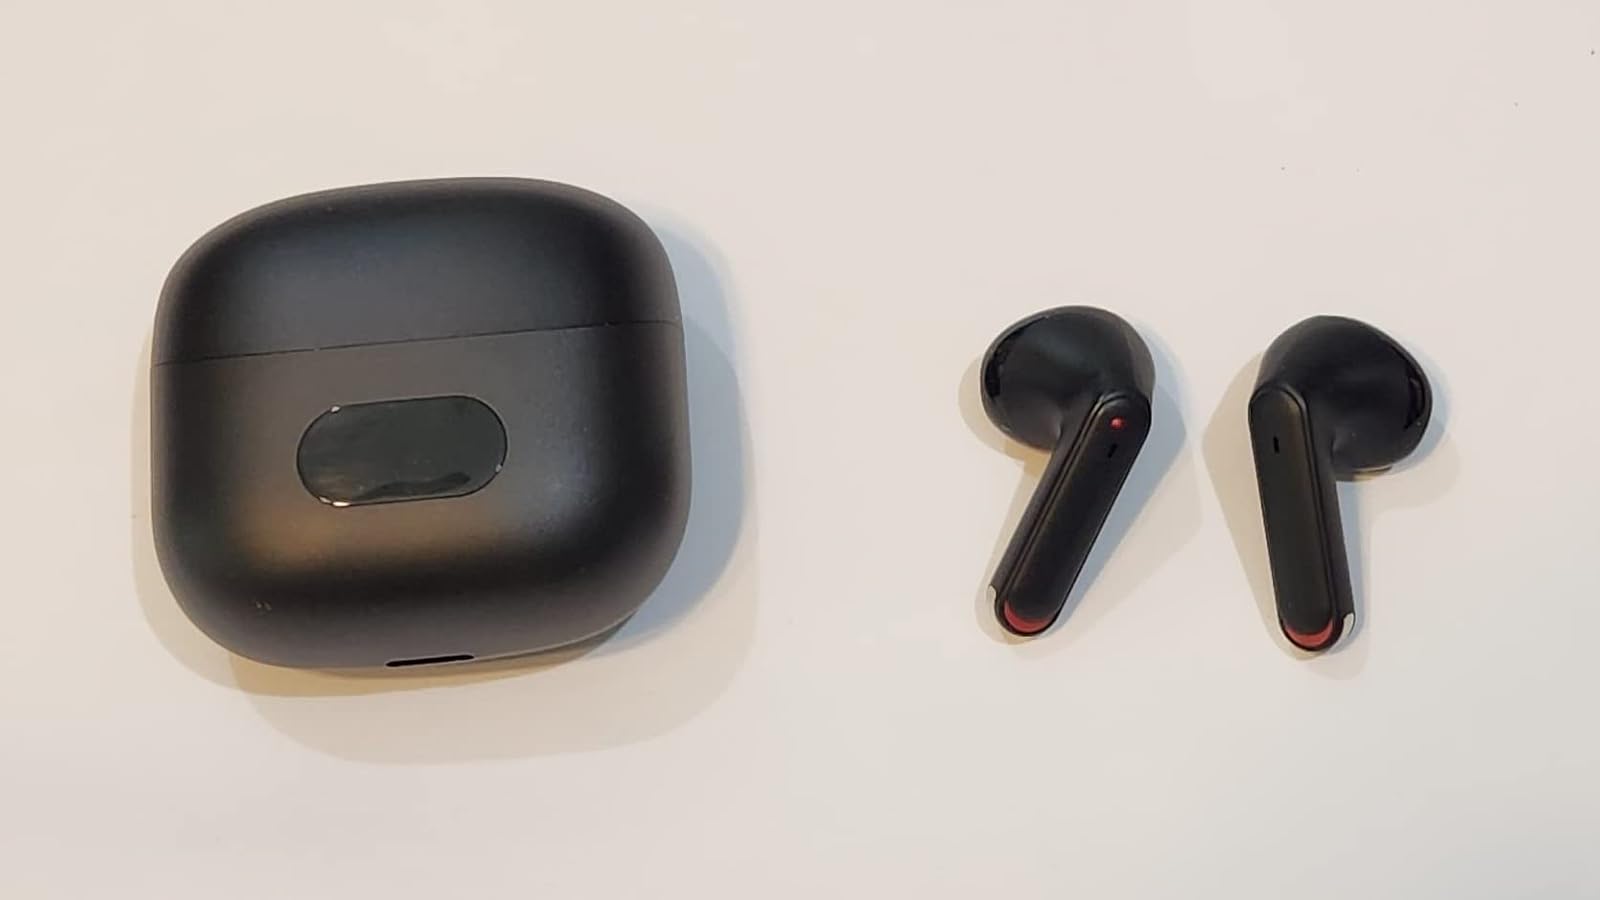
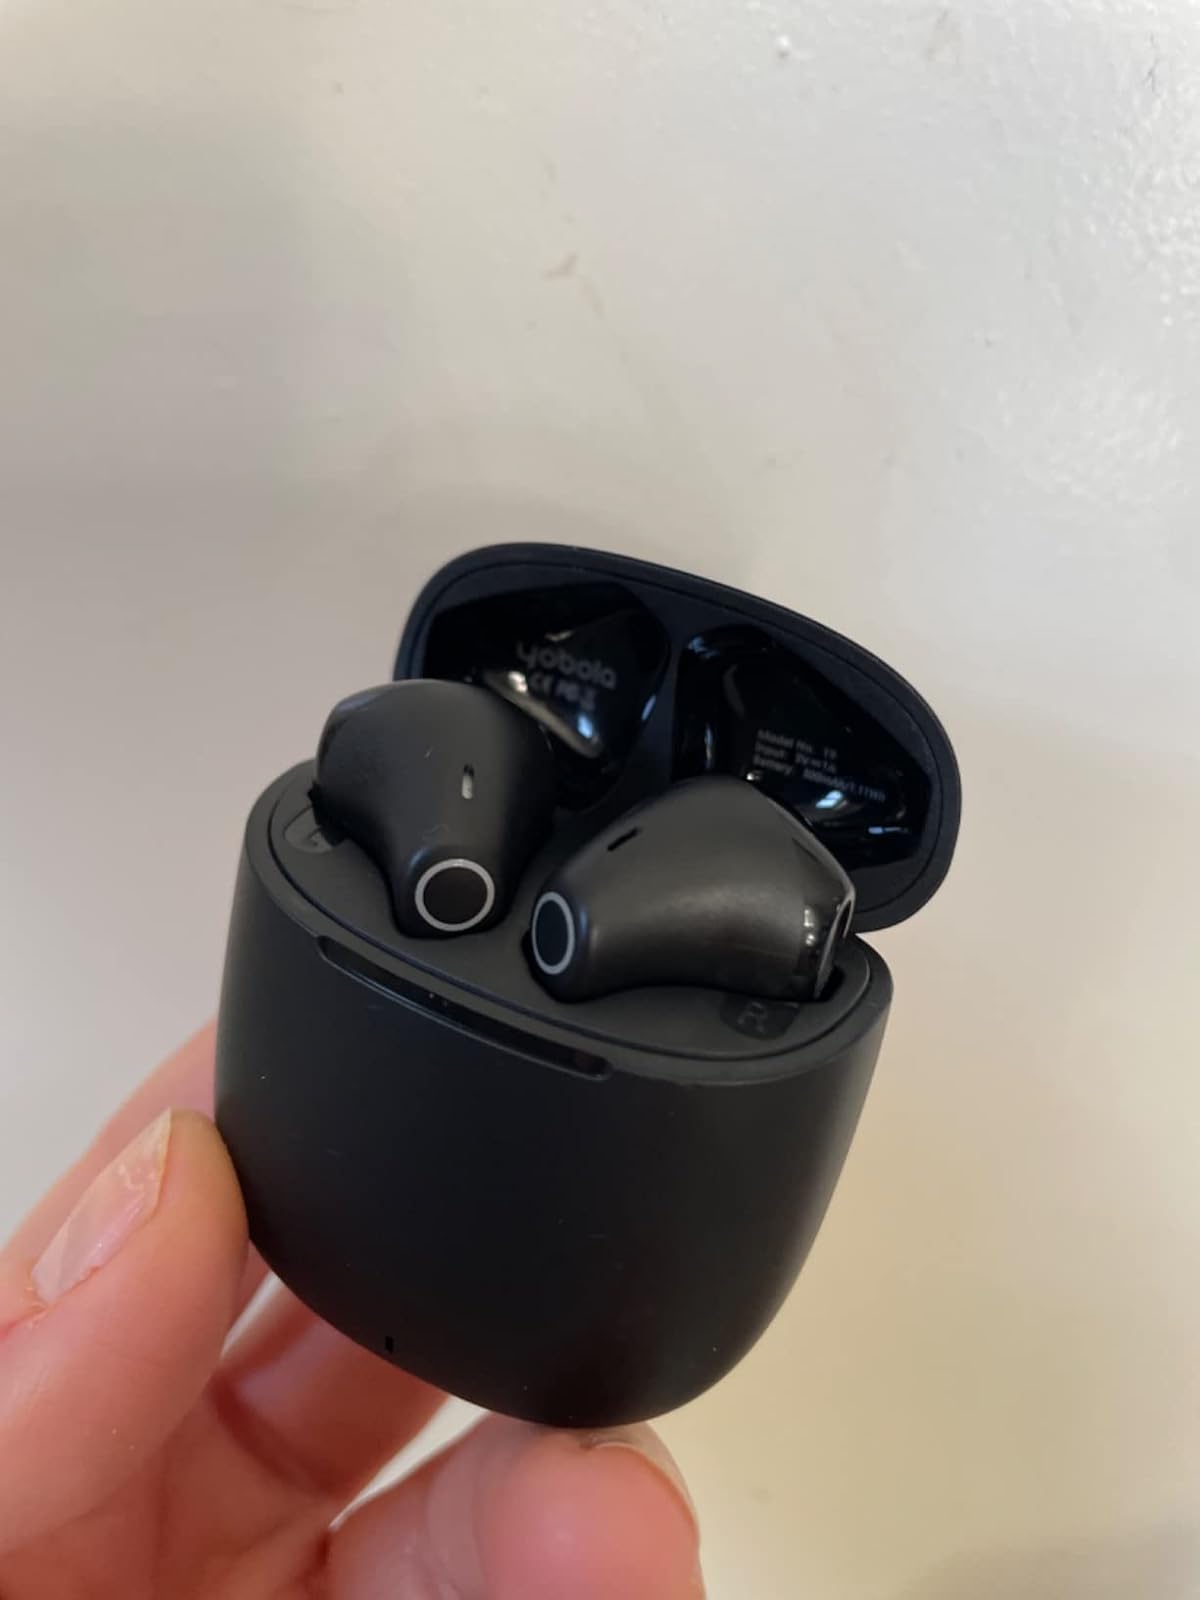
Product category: earbuds
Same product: no